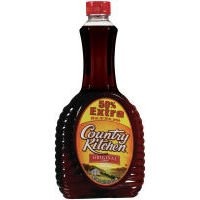
Item Name: Country Kitchen Regular Syrup, 36 fl oz
Product Description: Syrups
Value: 36.0
Unit: Fl Oz

Price: 2.84